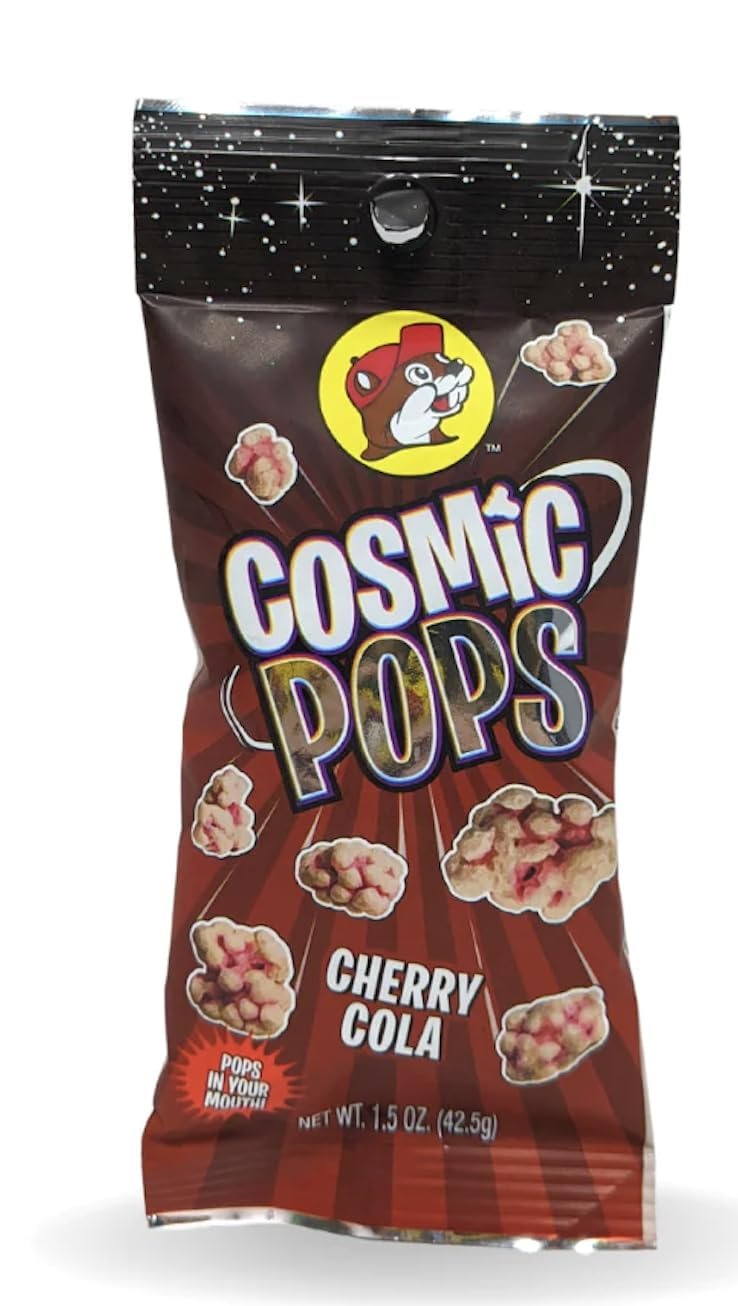
Item Name: Buc-ee’s Cosmic Pops Popping Candy – Fun Candy for Kids That Pops in Your Mouth! Fruity Party Favors, Birthday Treats & Goodie Bag Candy | Pocket-Sized 1.5 oz Pouch (Cherry Cola)
Bullet Point 1: Item weight: 0.09 pounds
Bullet Point 2: Item package weight: 0.41 pounds
Bullet Point 3: Item form: Pouch
Bullet Point 4: Occasion type: Birthday
Bullet Point 5: Item package dimensions: 4.65 inches
Product Description: Buc-ee’s Cosmic Pops – Popping Candy with a Fizzy, Fruity Burst! Get ready for a fun and exciting candy experience with Buc-ee’s Cosmic Pops! These fizzy, crackling treats pop in your mouth, delivering a sweet and tangy burst of flavor with every bite. Whether you're a kid or just young at heart, this sugar candy makes snacking more exciting with its playful, popping sensation. Each pocket-sized 1.5 oz pouch is packed with four bold flavors—Cherry Cola, Cotton Candy, Lemon Lime, and Orange Cream—giving you a delicious mix of fruity goodness. The light and airy texture of this fruity candy melts in your mouth while crackling and fizzing, creating an interactive treat that’s just as fun to eat as it is tasty! Perfect for birthday parties, goodie bags, and candy buffets, Buc-ee’s Cosmic Pops are a must-have for anyone who loves kids candy with a twist. They also make a great candy gift for those who enjoy nostalgic sweets, bringing back memories of classic pop candy from the past. Plus, they’re a mess-free, travel-friendly snack—just toss a pouch in your bag and enjoy anytime! Experience the fun of candy pop with Buc-ee’s Cosmic Pops—where every bite brings a fizzy, fruity explosion that keeps you coming back for more. Grab a pouch today and taste the excitement!
Value: 1.5
Unit: Ounce

Price: 8